Day of the Outlaw

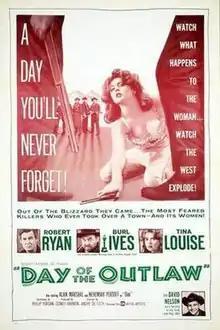
Theatrical release poster

Day of the Outlaw is a 1959 American Western film starring Robert Ryan, Burl Ives, and Tina Louise. It was directed by Andre de Toth; this was de Toth's final Western feature film.